Insulated glazing

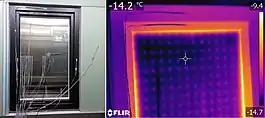
VIG equipped window TIR imaging

This trade-off does not apply to vacuum insulated glass (VIG), or evacuated glazing, as heat loss due to convection is eliminated, leaving radiation losses and conduction through the edge seal and required supporting pillars over the face area. These VIG units have most of the air removed from the space between the panes, leaving a nearly-complete vacuum. VIG units which are currently on the market are hermetically sealed along their perimeter with solder glass, that is, a glass frit (powdered glass) having a reduced melting point is heated to join the components. This creates a glass seal that experiences increasing stress with increasing temperature differential across the unit. This stress may limit the maximum allowable temperature differential. One manufacturer provides a recommendation of 35 °C. Closely spaced pillars are required to reinforce the glazing to resist the pressure of the atmosphere. Pillar spacing and diameter limited the insulation achieved by designs available beginning in the 1990s to R = 4.7 h·°F·ft2/BTU (0.83 m2·K/W) no better than high quality double glazed insulated glass units. Recent products claim performance of R = 14 h·°F·ft2/BTU (2.5 m2·K/W) which exceeds triple glazed insulated glass units. The required internal pillars exclude applications where an unobstructed view through the glazing unit is desired, i.e. most residential and commercial windows, and refrigerated food display cases. VIG equipped windows, however, under-perform due to intense edge heat transfer.